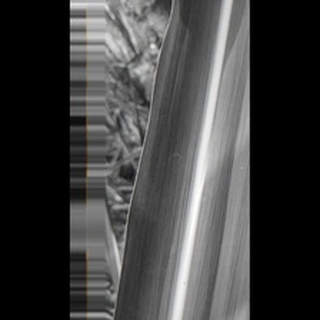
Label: healthy_sugarcane